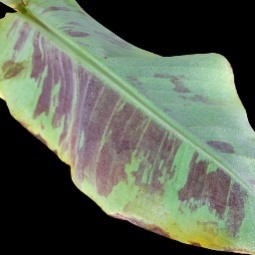
Label: Healthy